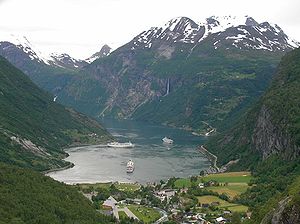
Geirangerfjorden
Indre del af Geirangerfjorden